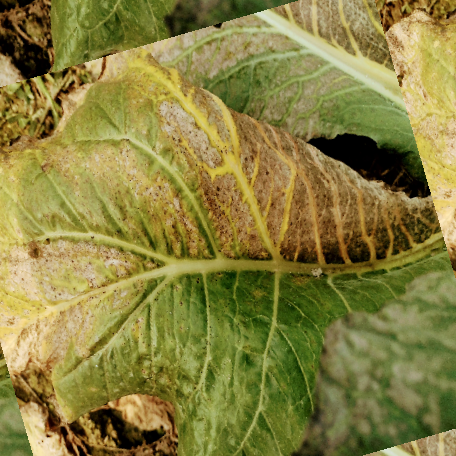
Label: Downy Mildew